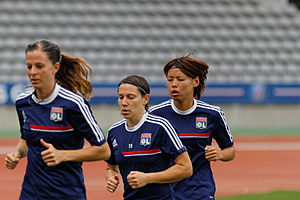
Saki Kumagai
Saki Kumagai med Lyon.
Saki Kumagai er en japansk fodboldspiller, der spiller for Olympique Lyon i Division 1 Féminine og er kaptajn for Japans landshold. Hun er student fra Tsukuba University. Hun spiller centralt som forsvarer. Hun var en del af Japans verdensmesterhold fra 2011, hvor hun scorede det afgørende straffespark i VM-finalen 2011 mod USA Kumagai scorede også det afgørende straffespark for Lyon i UEFA Women's Champions League Finalen 2016, hvorefter hun blev valgt til kampens bedste spiller.